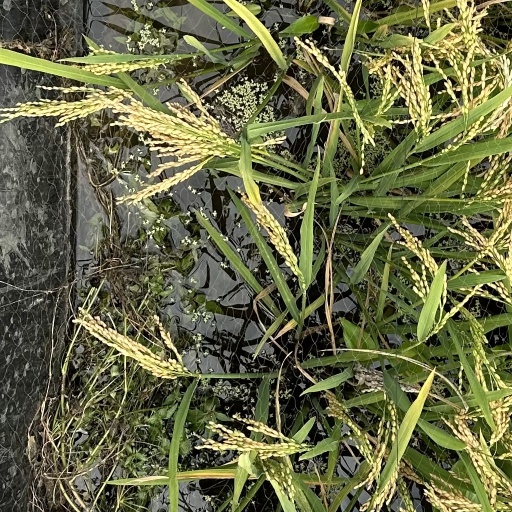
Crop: rice